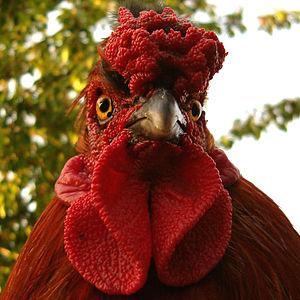
Tête de coq